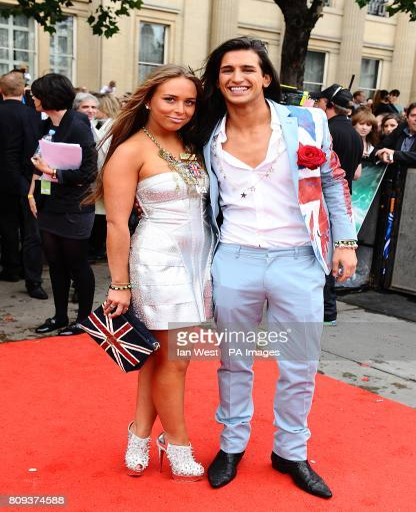
actor and person arriving for the world premiere of fantasy film